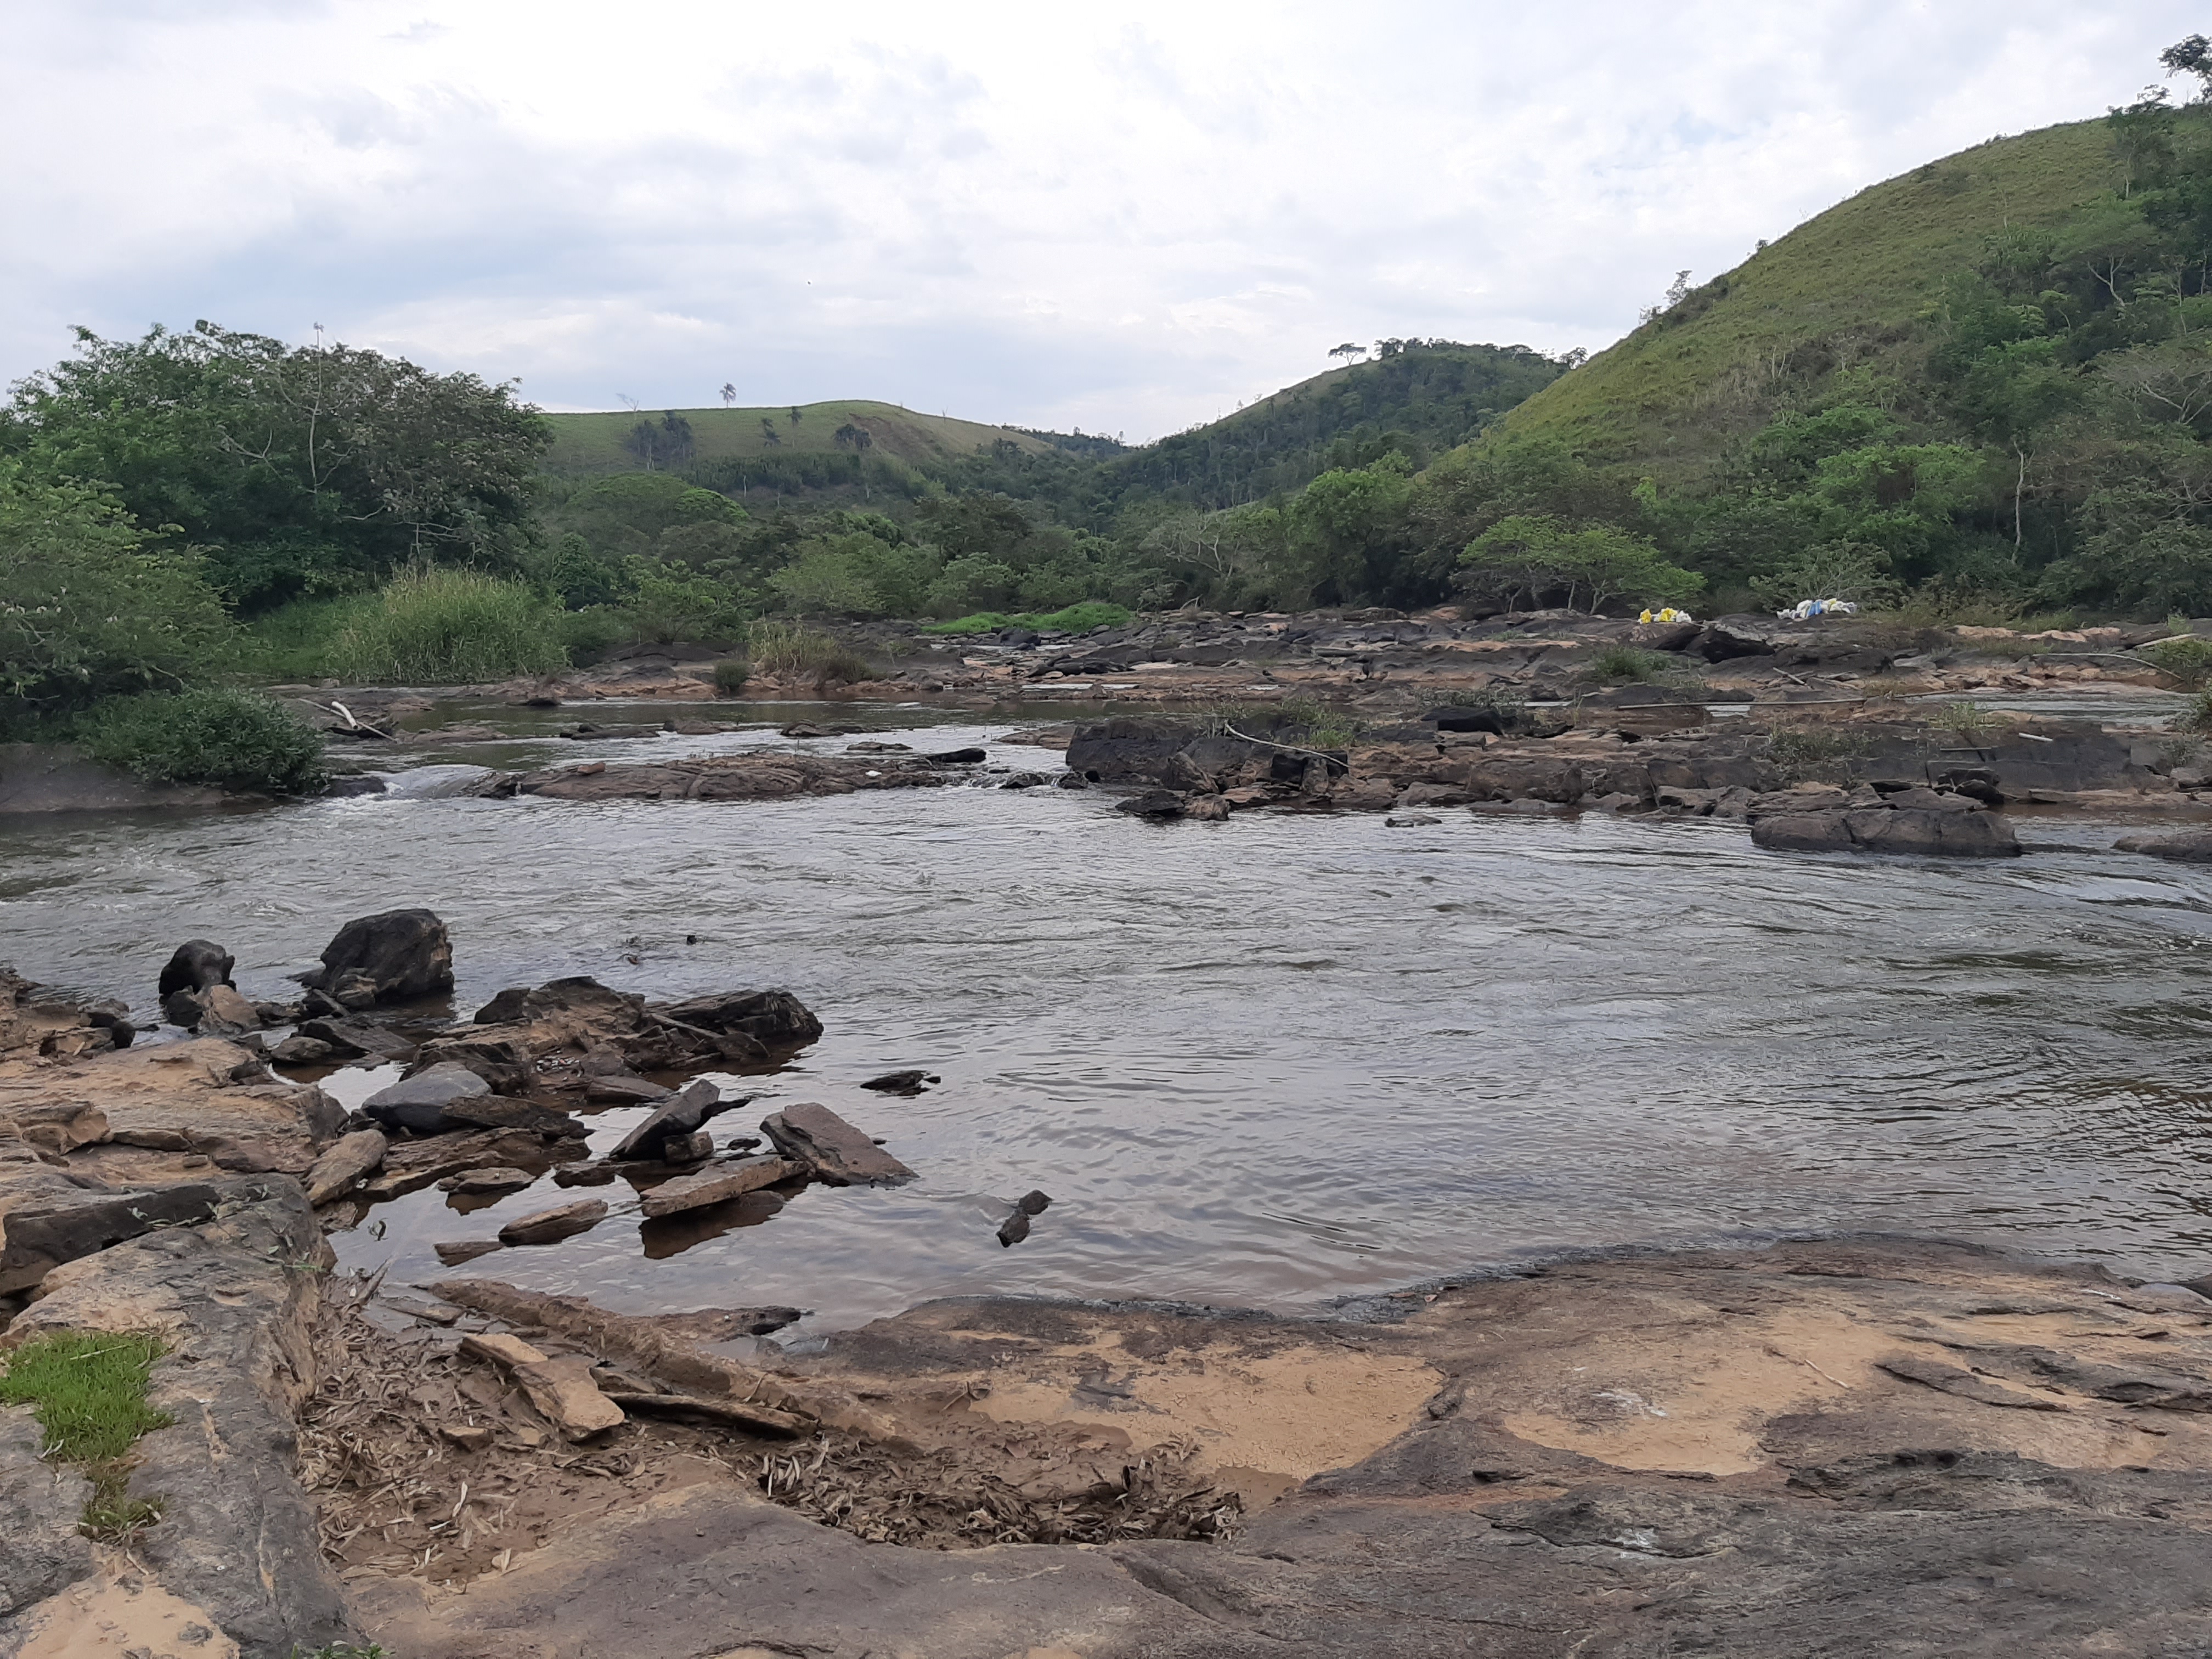
river, water, sky, water resources, cloud, fluvial landforms of streams, natural landscape, tree, mountain, plant, watercourse, bedrock, bank, riparian zone, geological phenomenon, waterway, landscape, creek, arroyo, stream, mountain river, hill, rock, jungle, forest, stream bed, reservoir, lake, coast, lake district, floodplain, tropics, rapid, soil, valley, rainforest, wildlife, outcrop, ocean, tributary, working animal, tourism, riparian forest